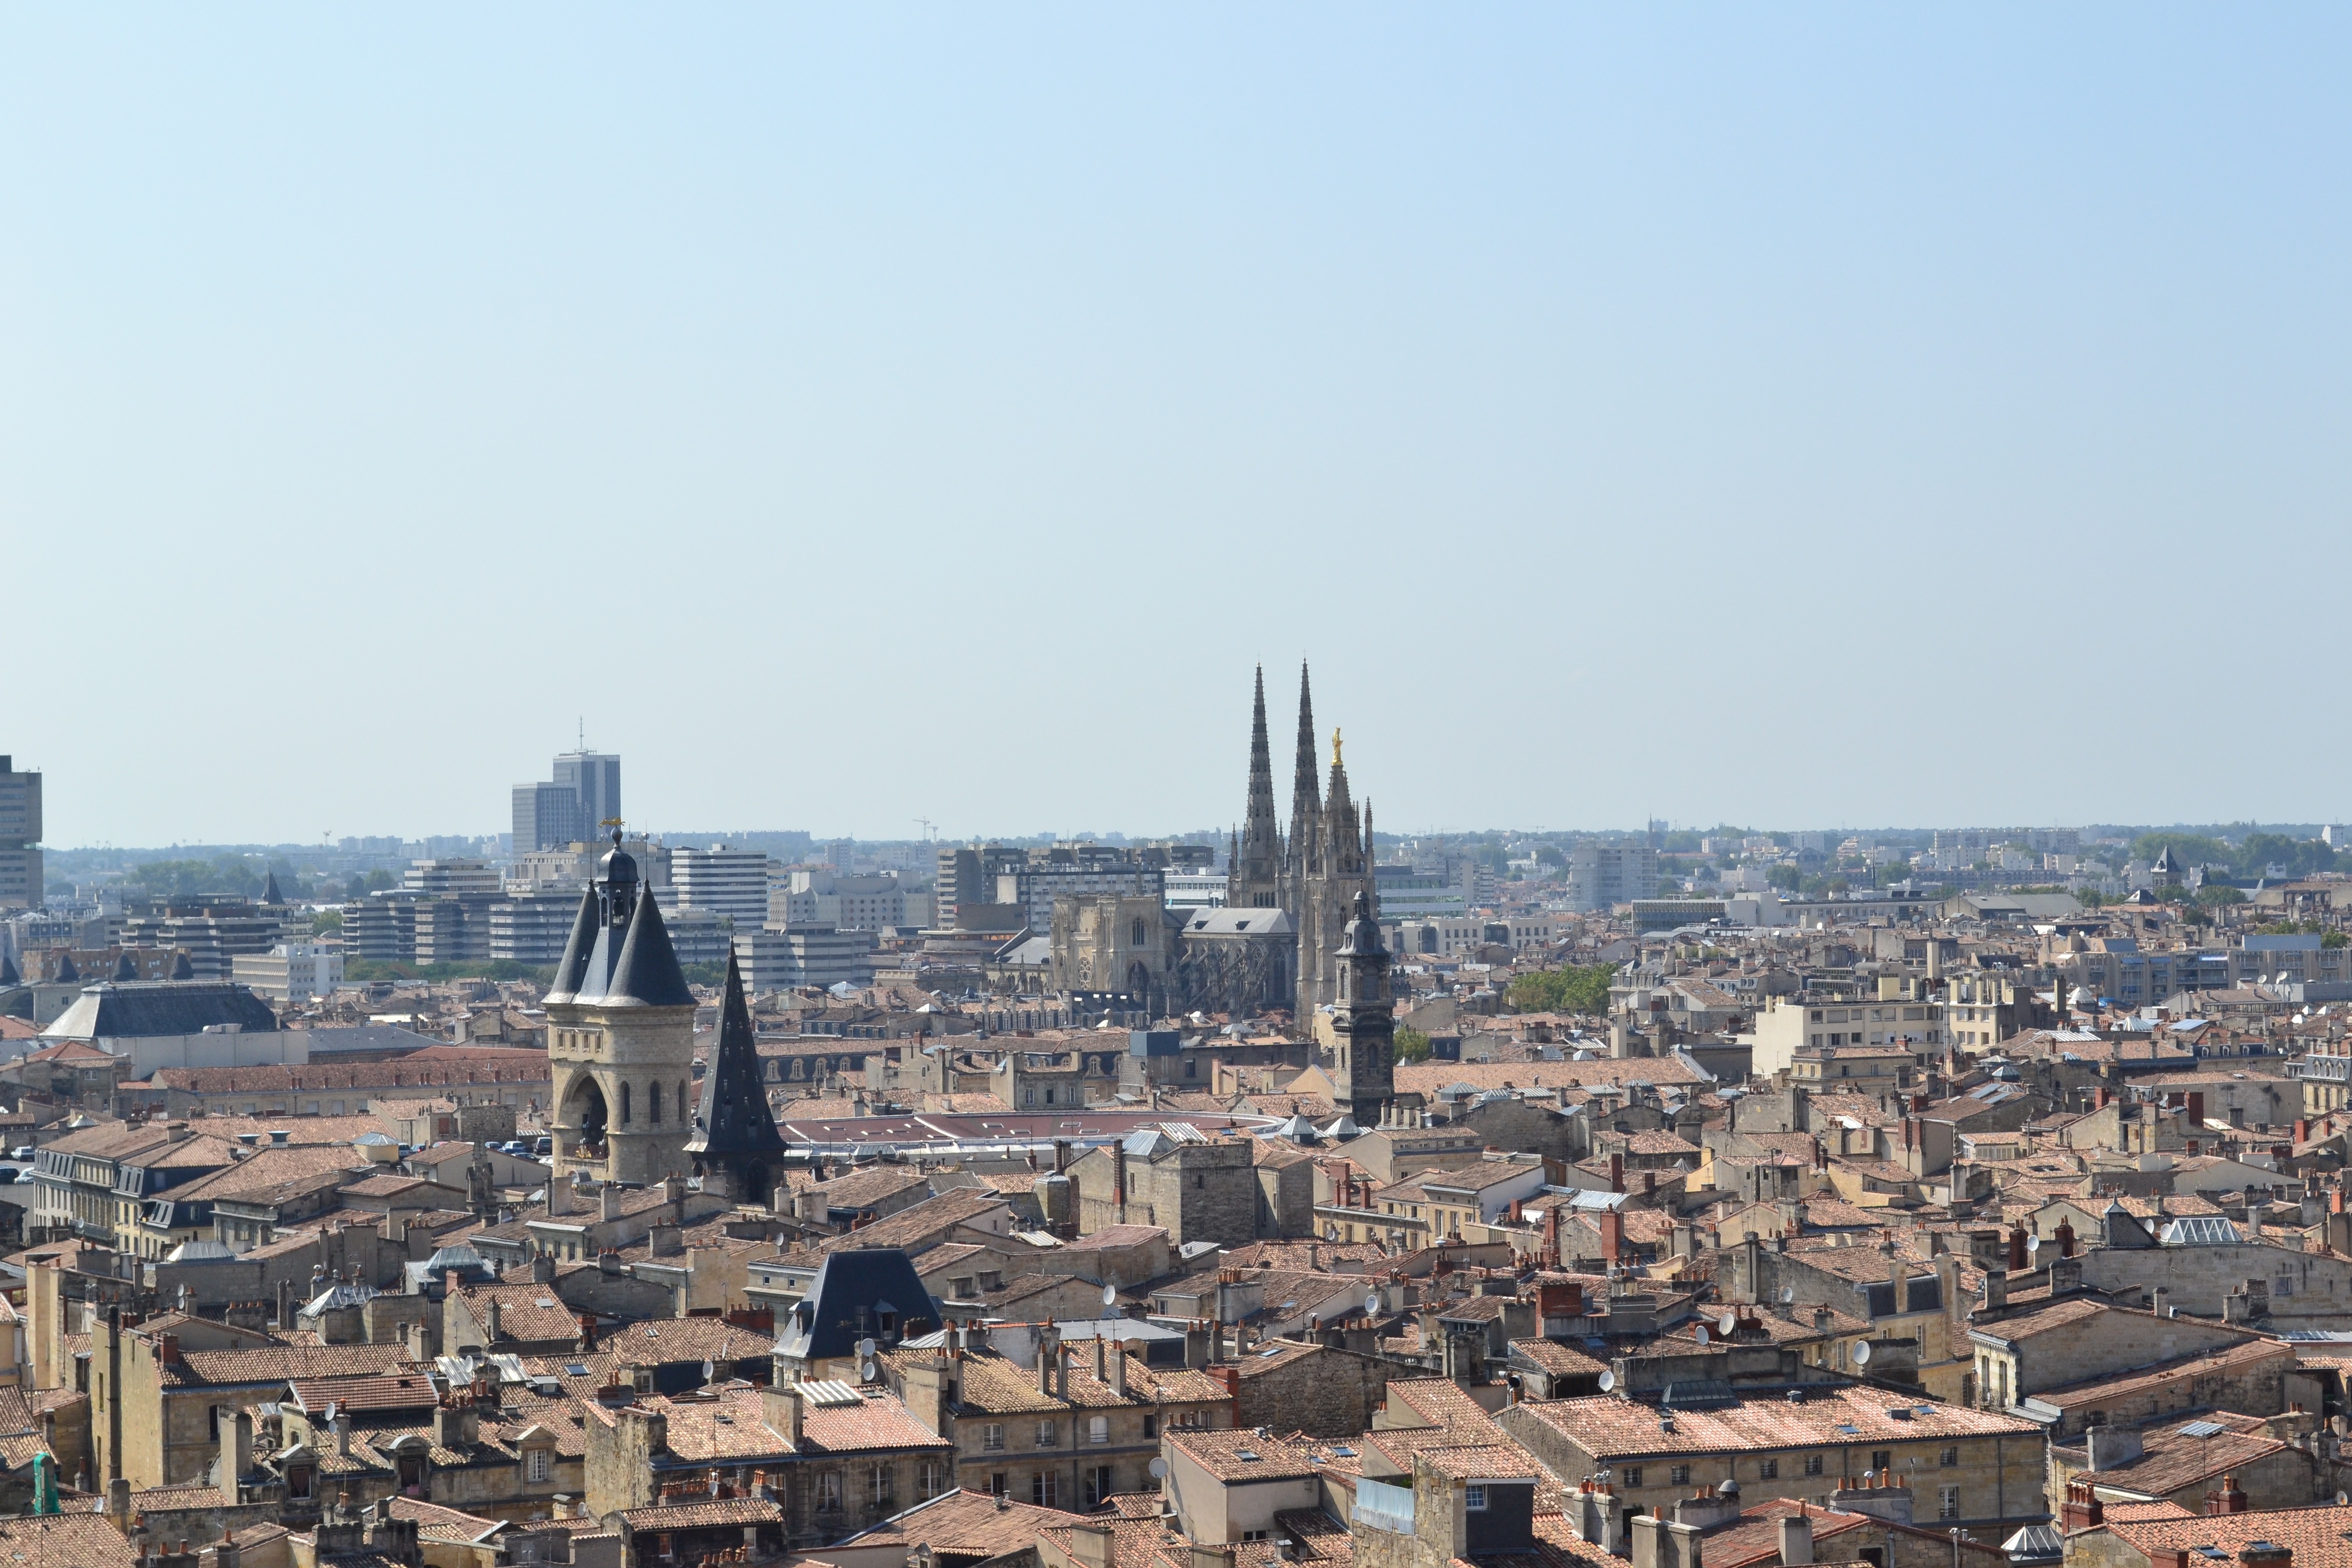
skyline, town, city, skyscraper, monument, cityscape, panorama, downtown, france, landmark, aerial view, houses, bordeaux, gironde, aquitaine, roofs, ancient rome, urban area, ancient history, human settlement, large bell